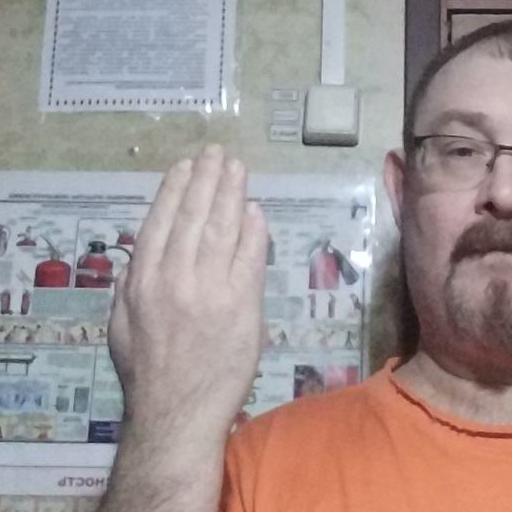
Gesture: stop_inverted